Vietnam national futsal team

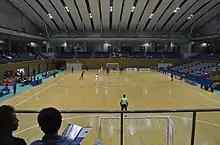
Vietnam (red) playing versus Uzbekistan a friendly tournament in Japan in 2016. The tournament was organized after Vietnam defeated Japan at 2016 AFC Futsal Championship.

In 2014, Gargelli stepped down as coach. Bruno García Formoso became the new coach of the team. Vietnam qualified for 2014 AFC Futsal Championship, the third AFC competition, as host. In this tournament, Vietnam reached the quarter-final for the first time.